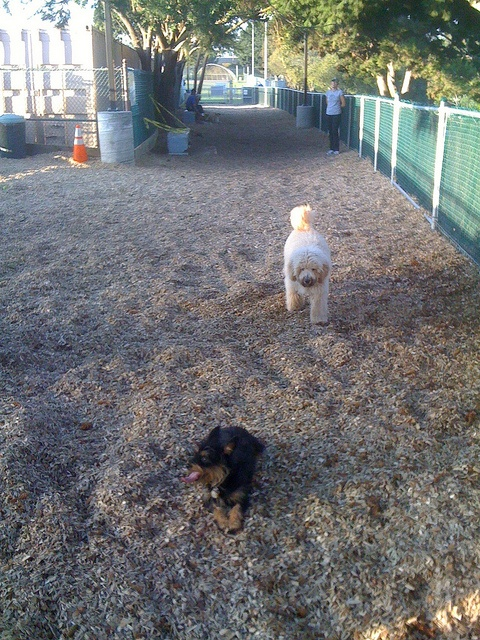
Two dogs are walking through a closed area.
The two puppies run through the dirt road with a person in the distance behind them.
A white dog walking next to a black dog on a park.
Two small dogs confined within a fenced in area.
While one dog is sitting down, another is approaching.